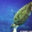
Label: turtle